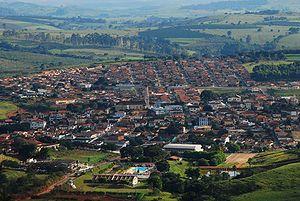
Cássia est une municipalité brésilienne de l'État du Minas Gerais et la microrégion de Passos.